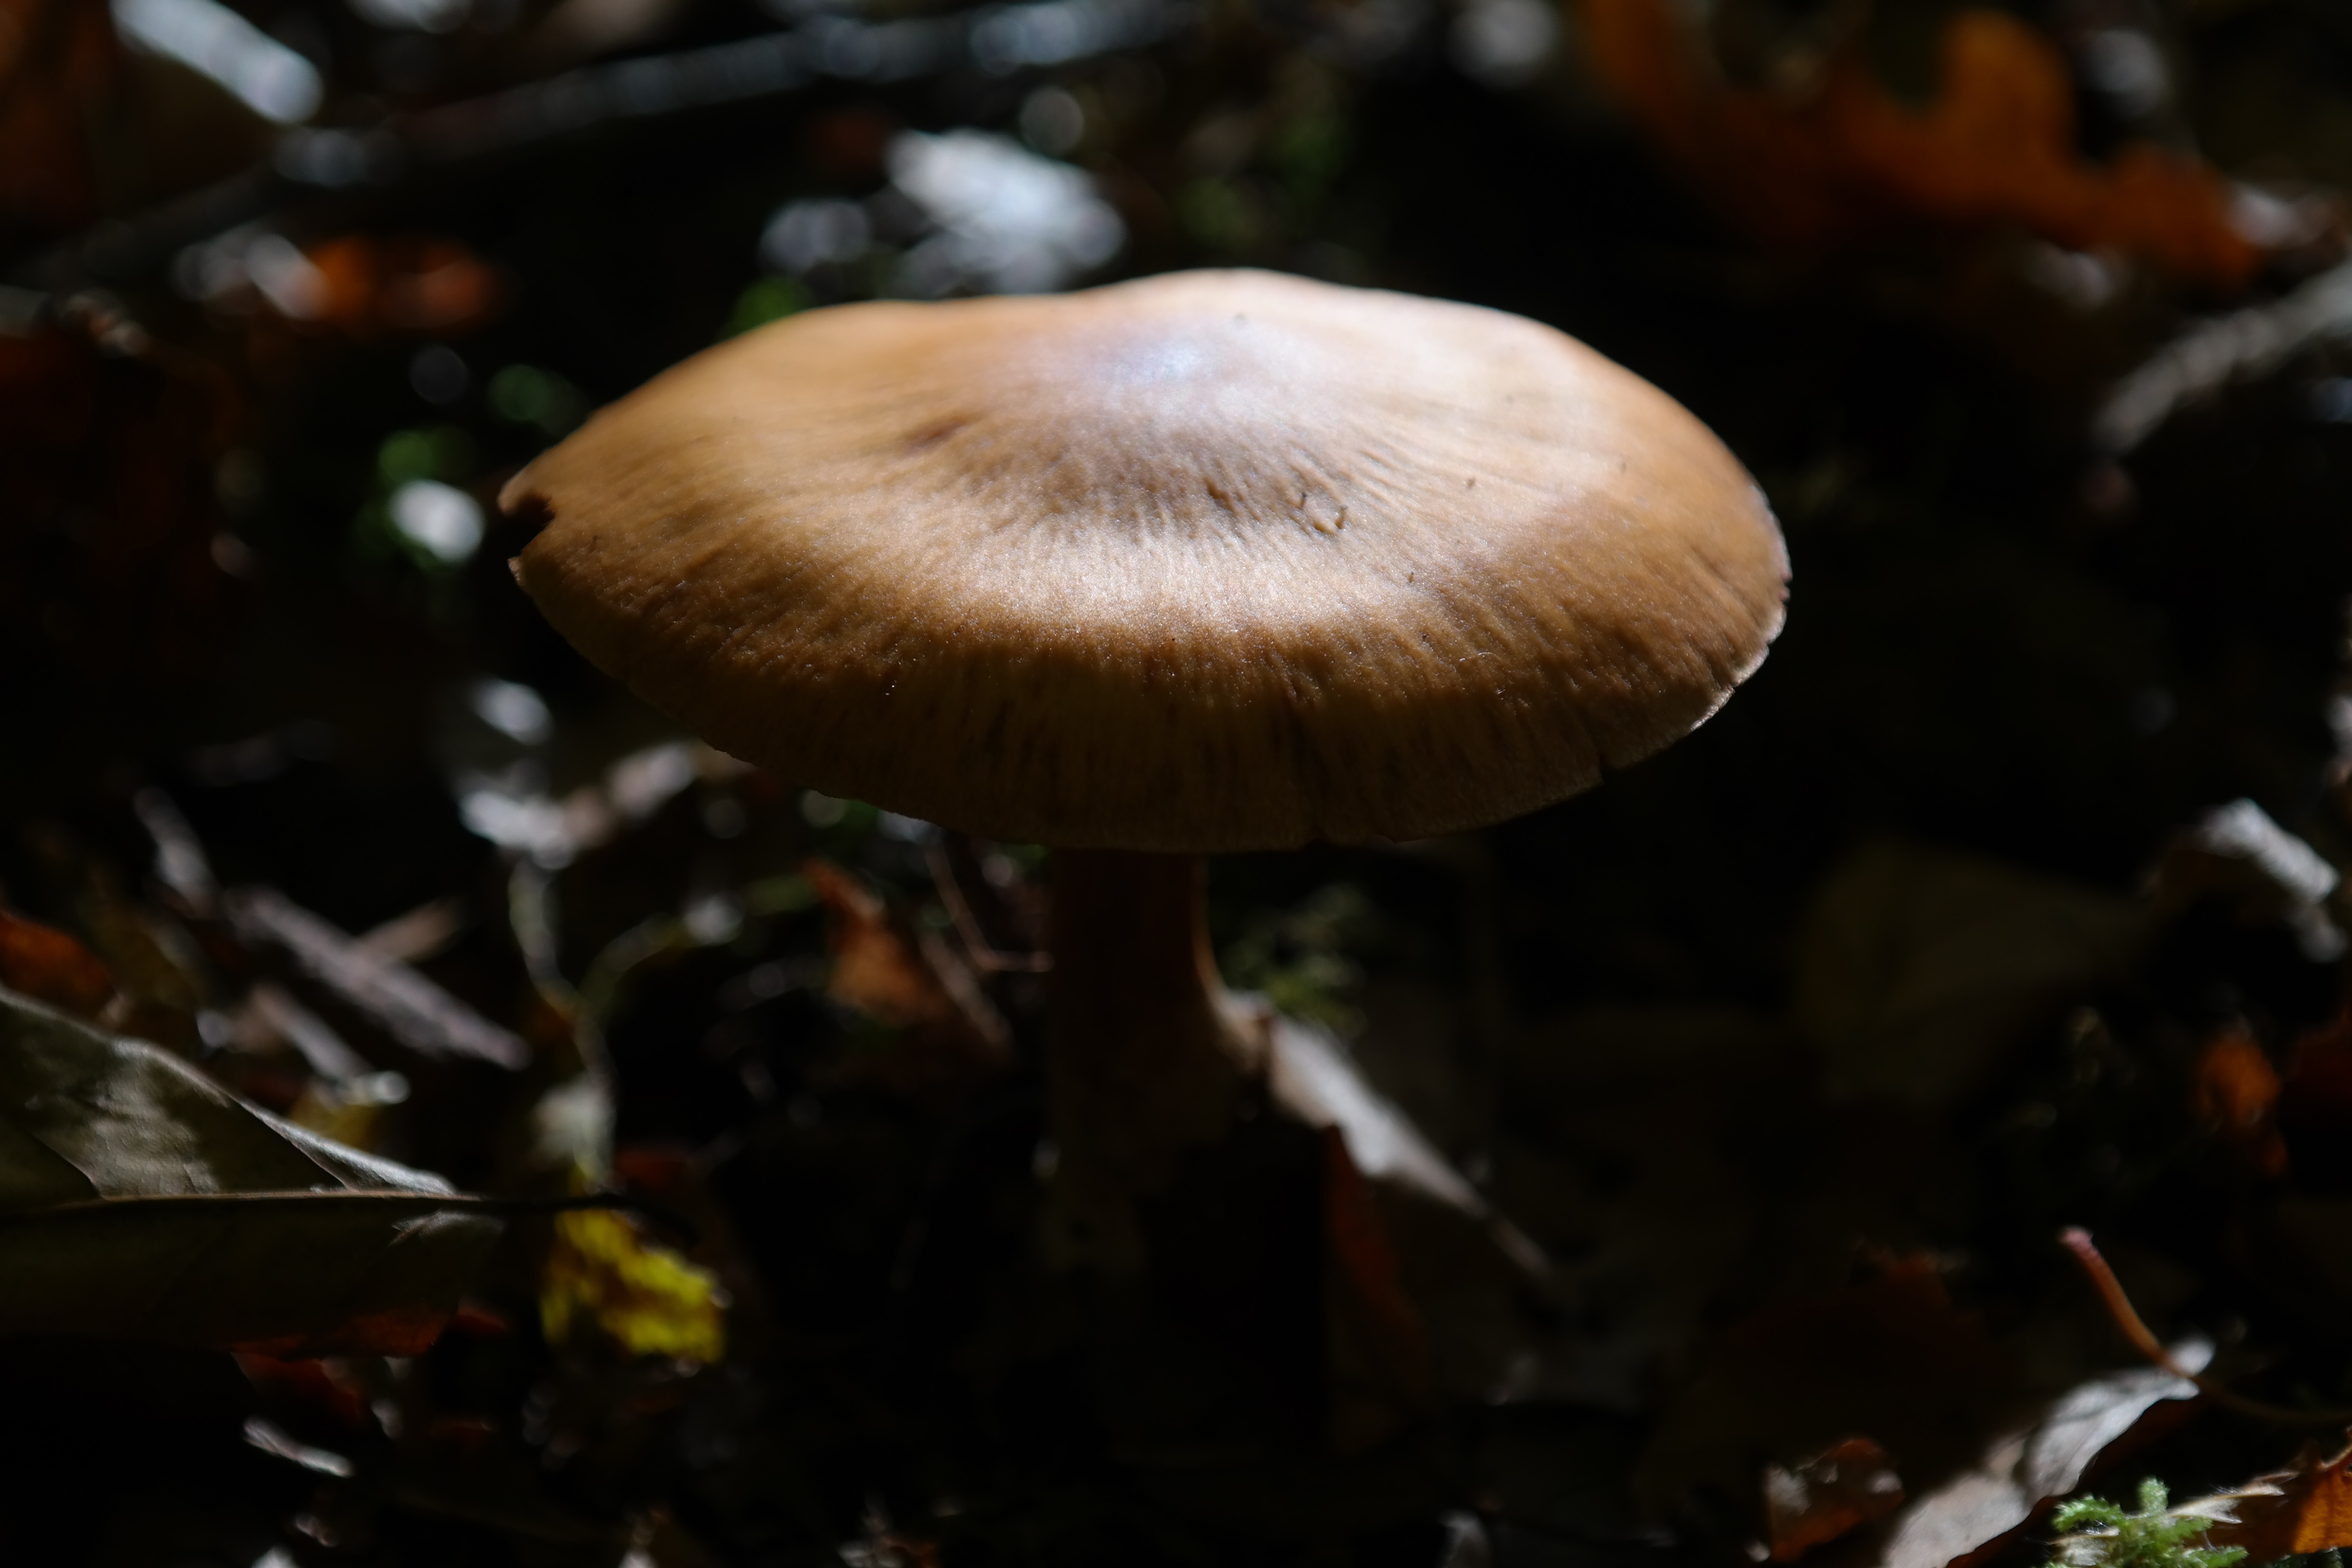
forest, flower, autumn, mushroom, fungus, toxic, agaric, forest mushroom, macro photography, medicinal mushroom, schleierling, sharp gebuckelter out head, cortinarius rubellus, c speciosissimus, orange spitz bumpy schleierling, rough head